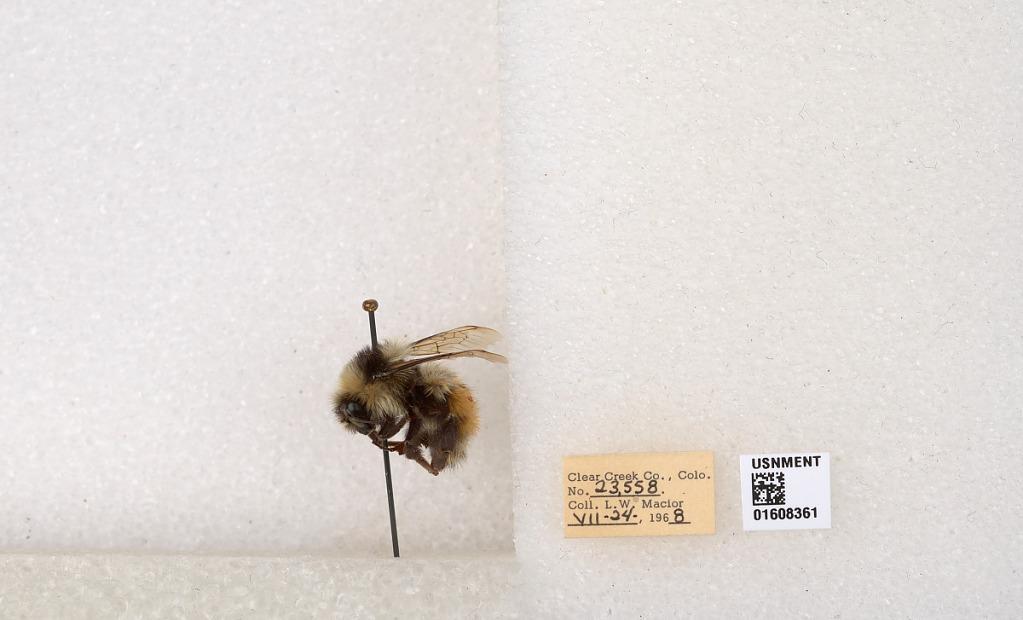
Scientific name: Bombus (Pyrobombus) sylvicola Kirby
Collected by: L. Macior
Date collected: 1968-7-24
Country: United States
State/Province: Colorado
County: Clear Creek
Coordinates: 39.6891, -105.644